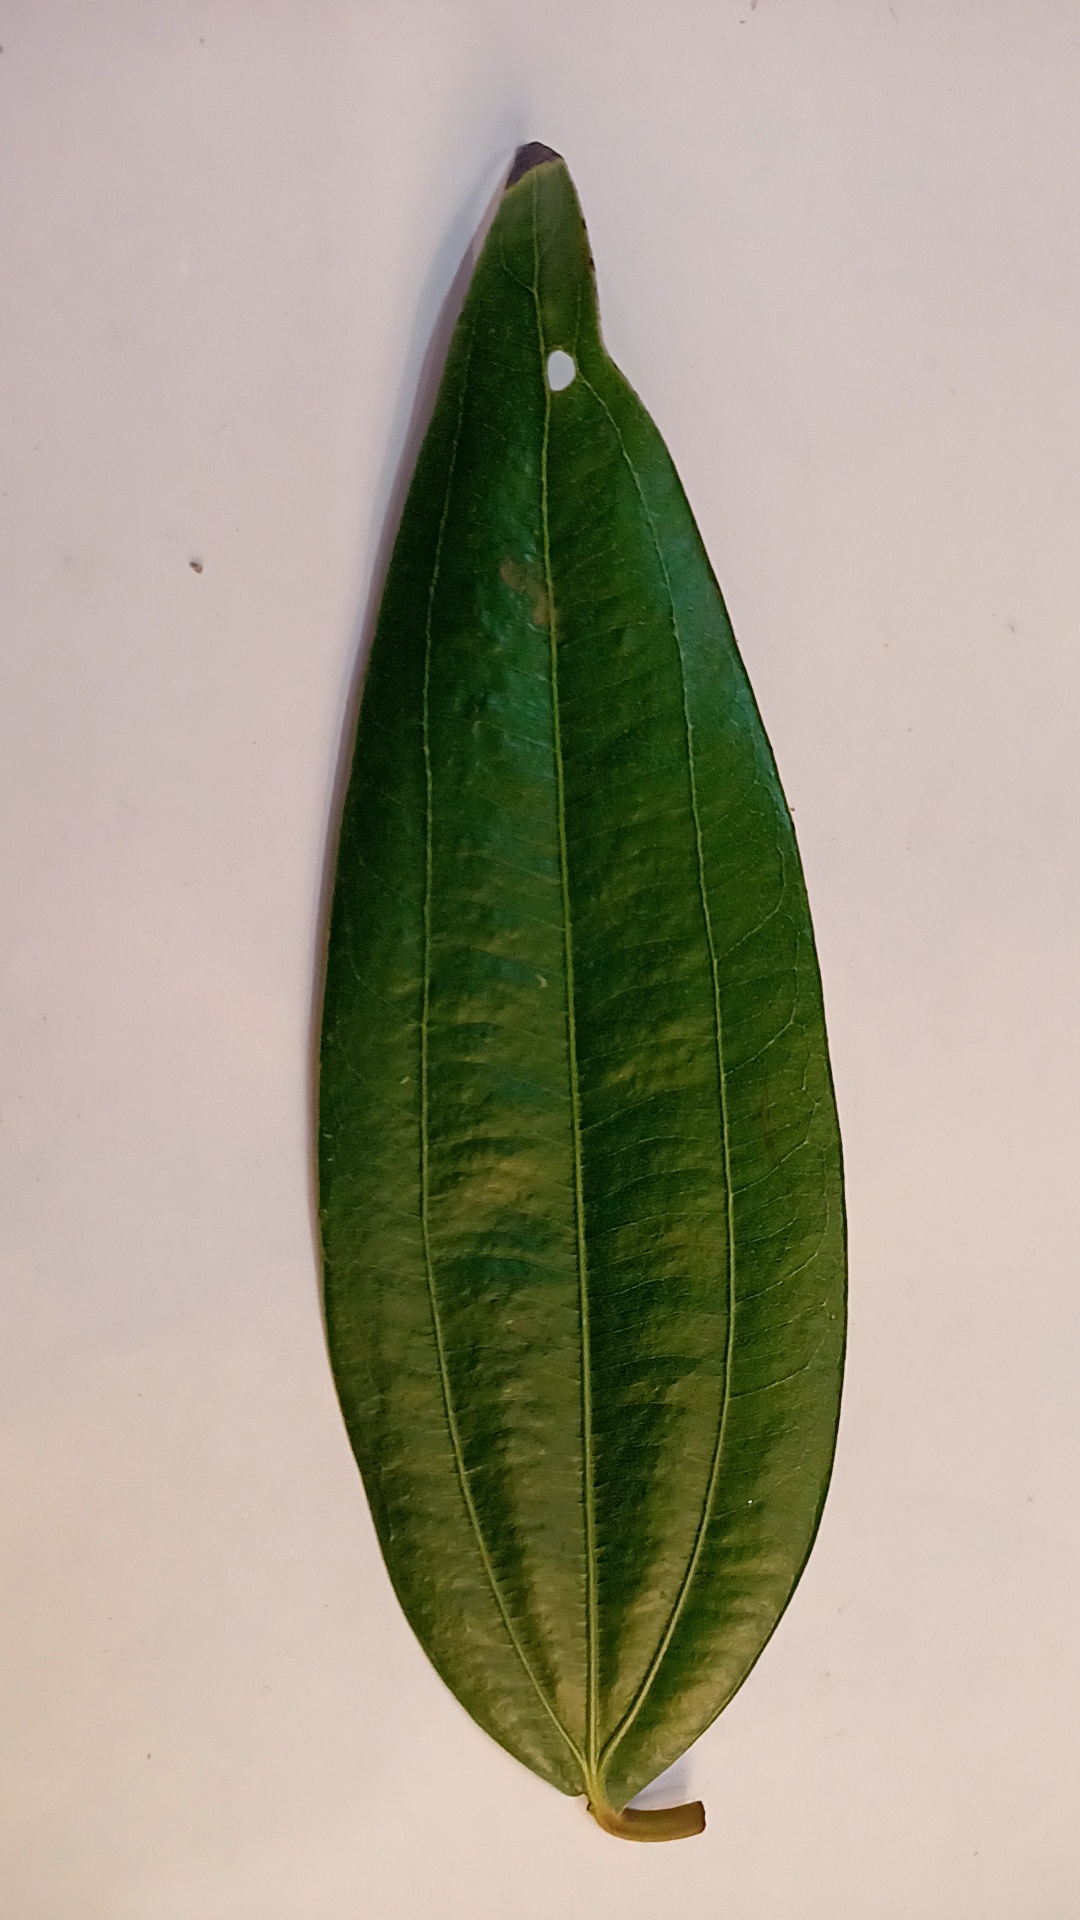
Label: Disease